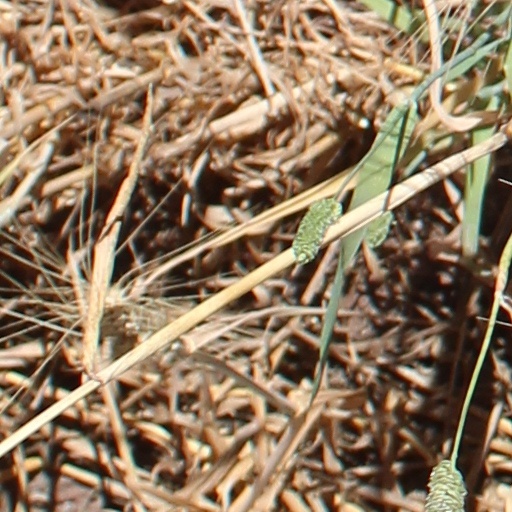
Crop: wheat